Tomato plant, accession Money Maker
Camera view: tilt-top (135 deg); turntable rotation: 150 degrees
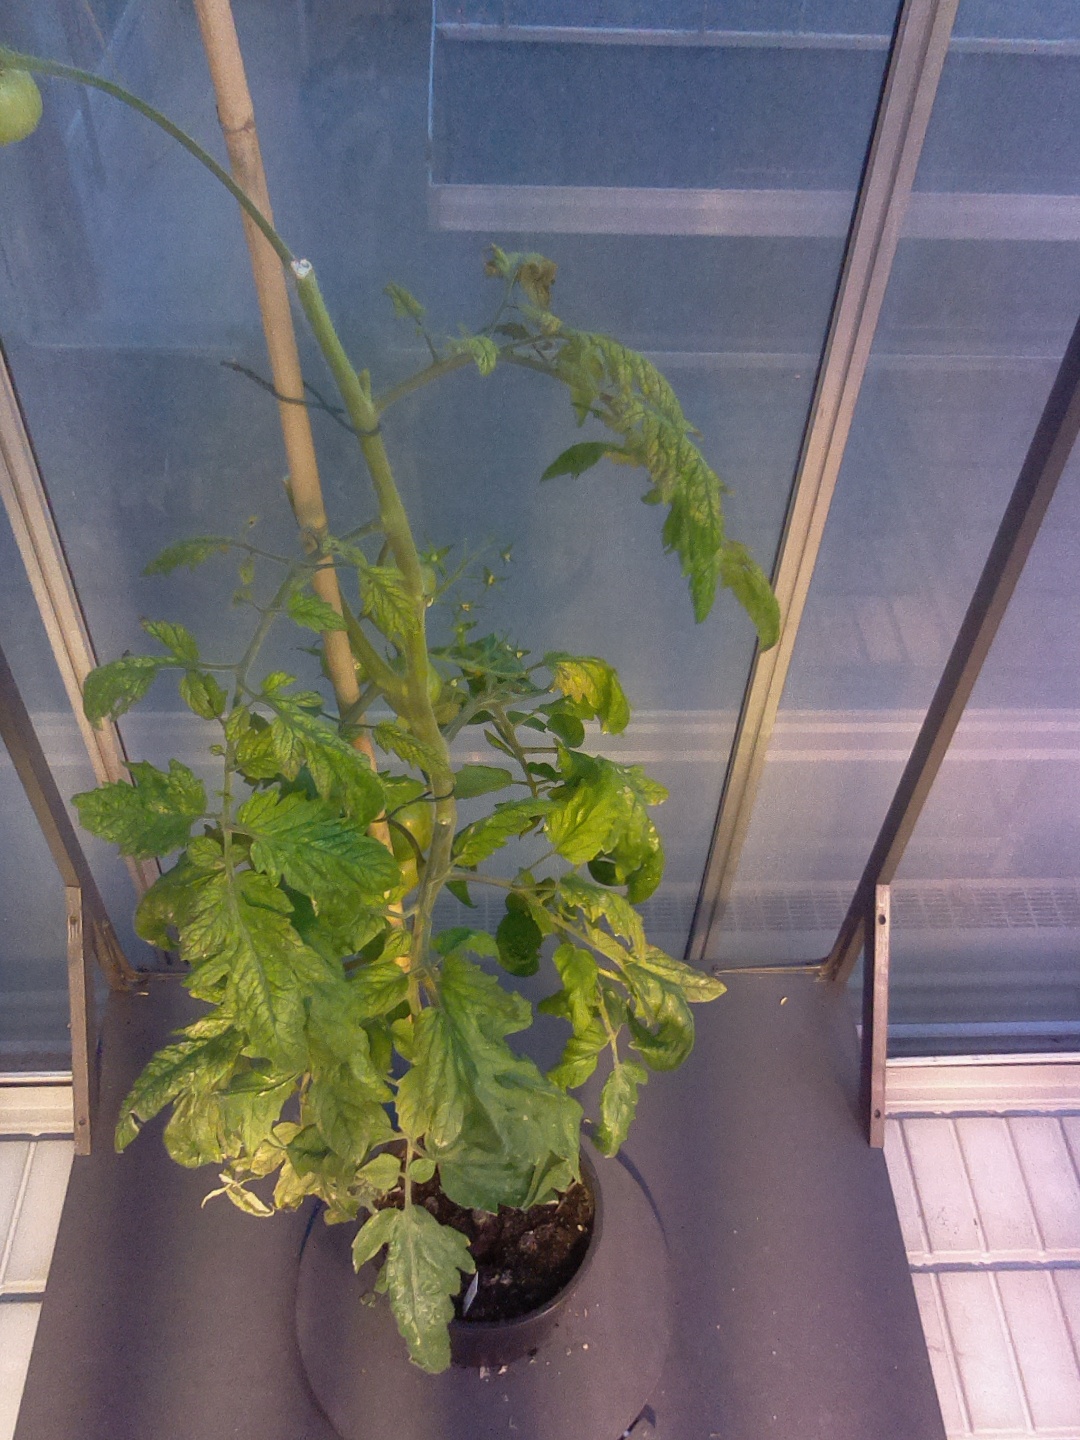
BBCH growth stage 79: 90% -100% of final fruit size